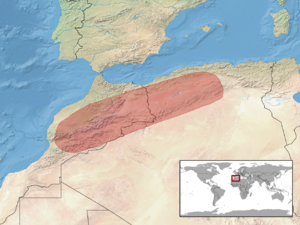
Ophisaurus koellikeri est une espèce de sauriens de la famille des Anguidae.